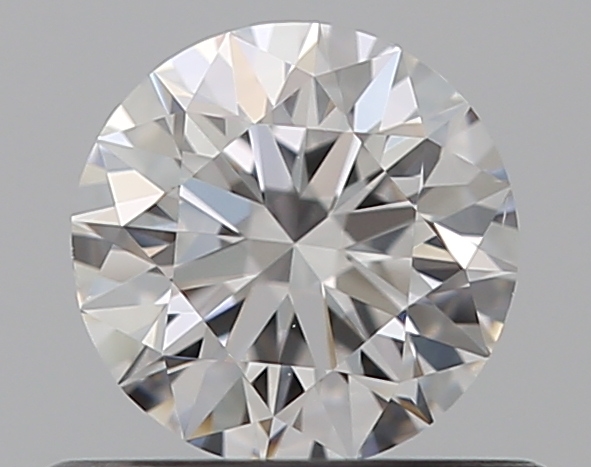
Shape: round
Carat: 0.5
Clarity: VS2
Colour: D
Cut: EX
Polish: EX
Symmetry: EX
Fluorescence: N
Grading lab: GIA
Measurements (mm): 5.05 x 5.08 x 3.17